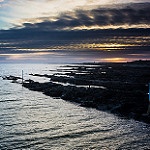
Label: sea